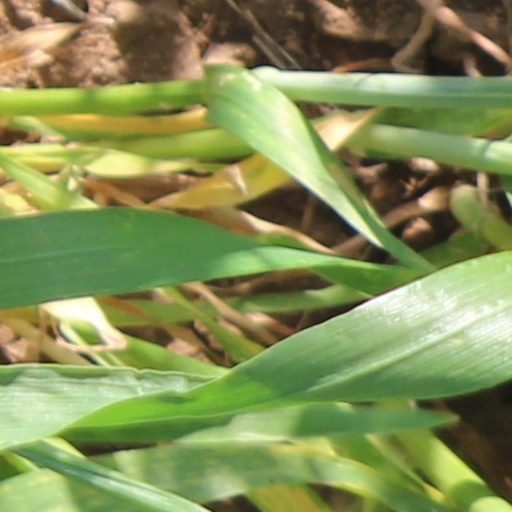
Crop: wheat